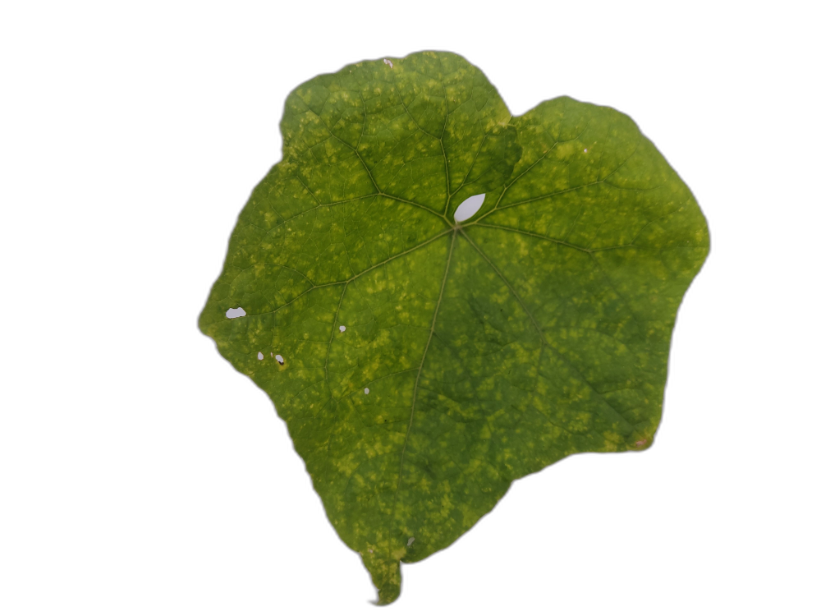
Crop: Zucchini
Label: Downy_Mildew